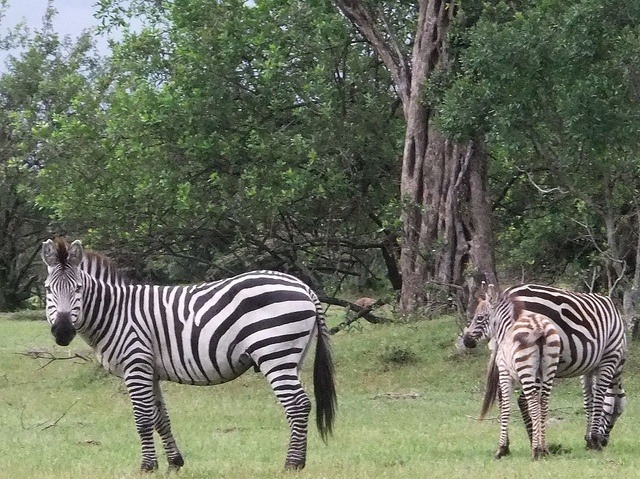
Three zebra of different ages are standing near each other.
Several zebras stand around  in a grassy area.
Two adult and one baby zebras sitting in a grassy field
A group of zebras that are standing in the grass.
Two zebras standing among the trees with a baby zebra